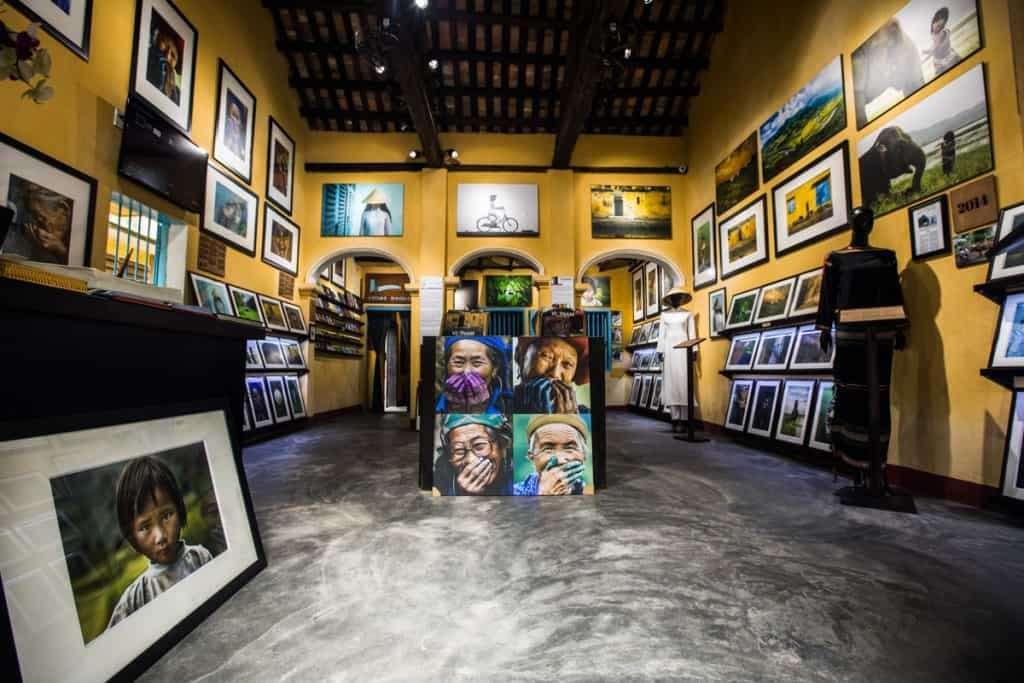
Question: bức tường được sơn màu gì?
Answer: màu vàng